List of baseball parks in Buffalo, New York

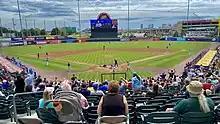
Sahlen Field in 2022

This is a list of venues used for professional baseball in Buffalo, New York. The information is a compilation of the information contained in the references listed.